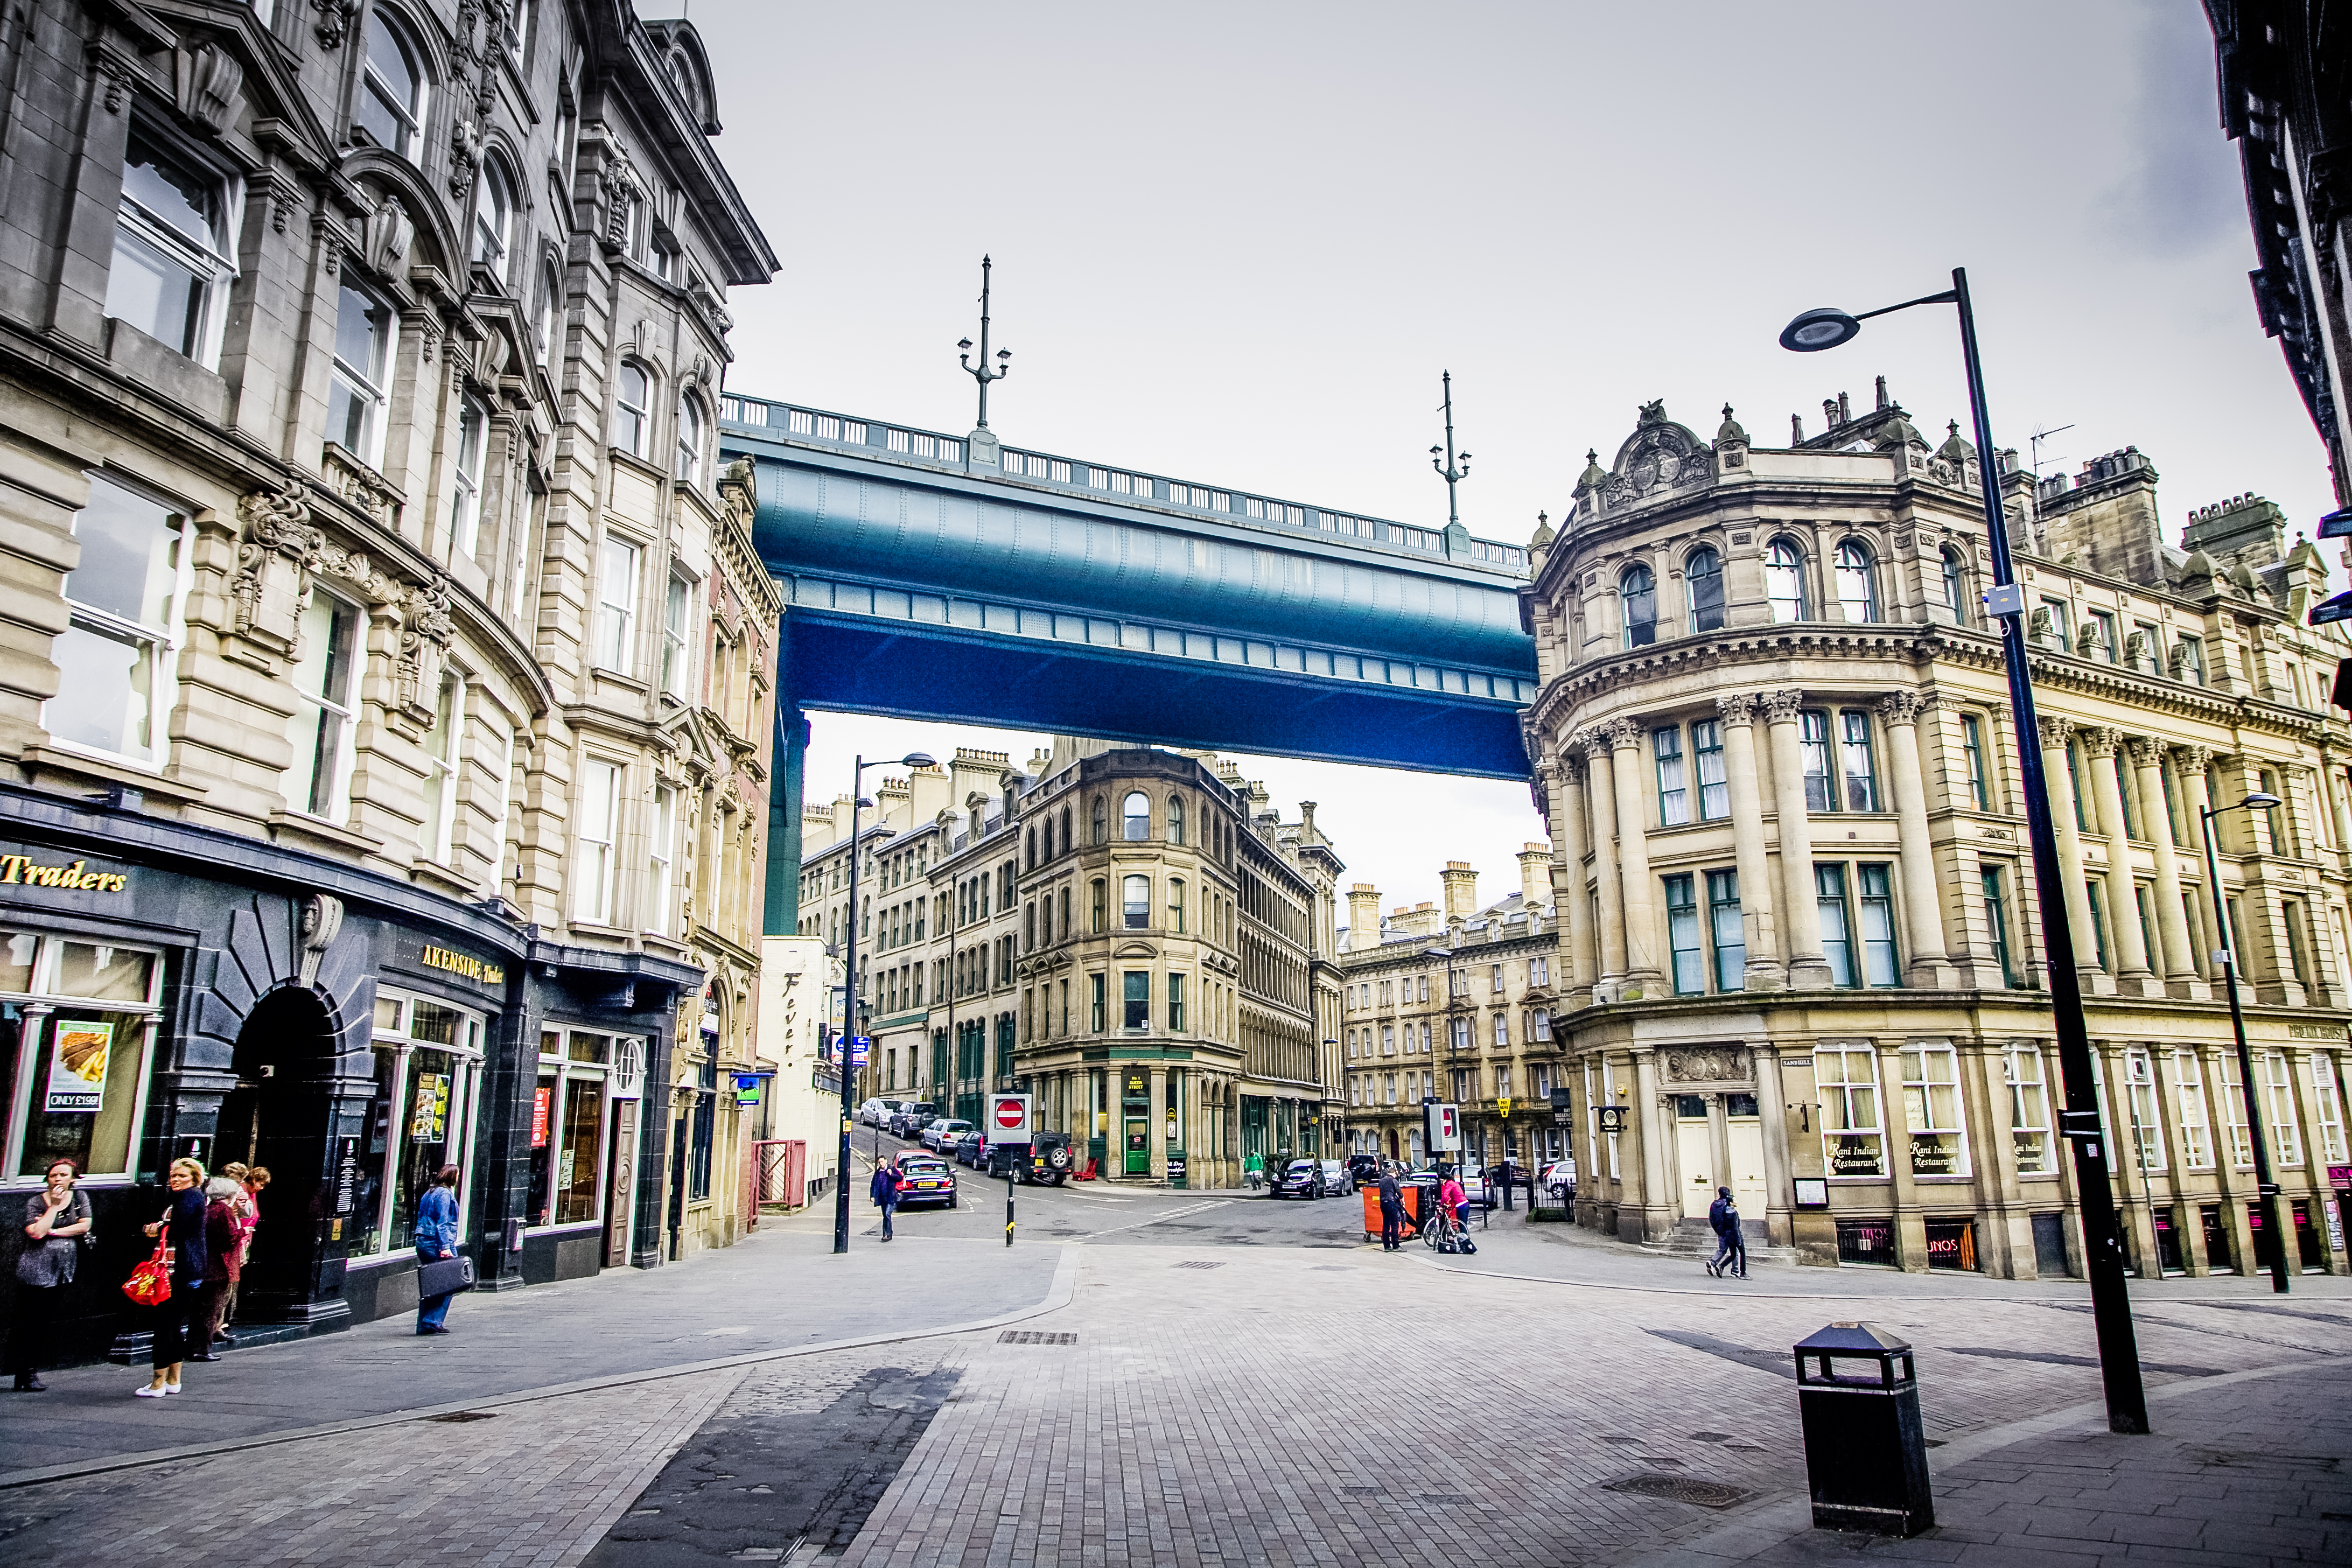
pedestrian, architecture, road, bridge, street, town, city, cityscape, downtown, plaza, landmark, facade, tourism, uk, infrastructure, town square, britain, metropolis, newcastle, neighbourhood, united kingdom, town center, tyne, urban area, human settlement, metropolitan area, nonbuilding structure